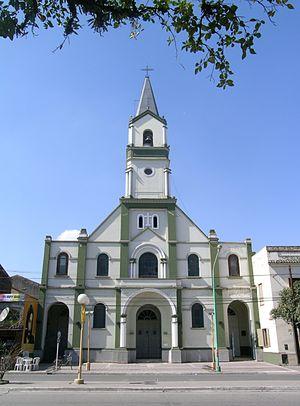
Aguilares est une ville du sud de la province de Tucumán en Argentine.
La province de Tucumán est une province de l'Argentine située au nord-ouest du pays. Elle a pour capitale la ville de San Miguel de Tucumán.